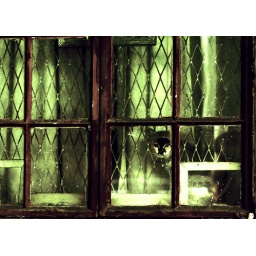
cat eye in the window